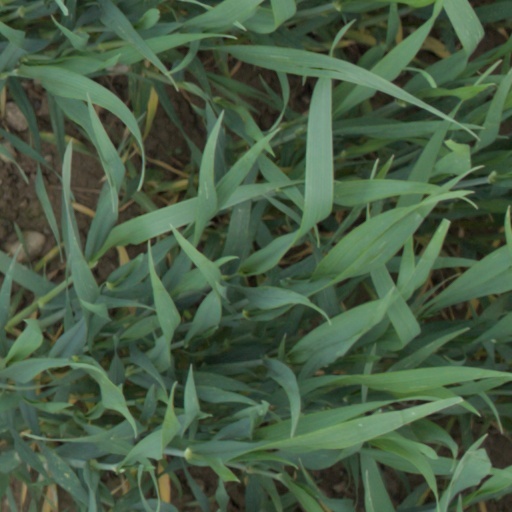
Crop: wheat